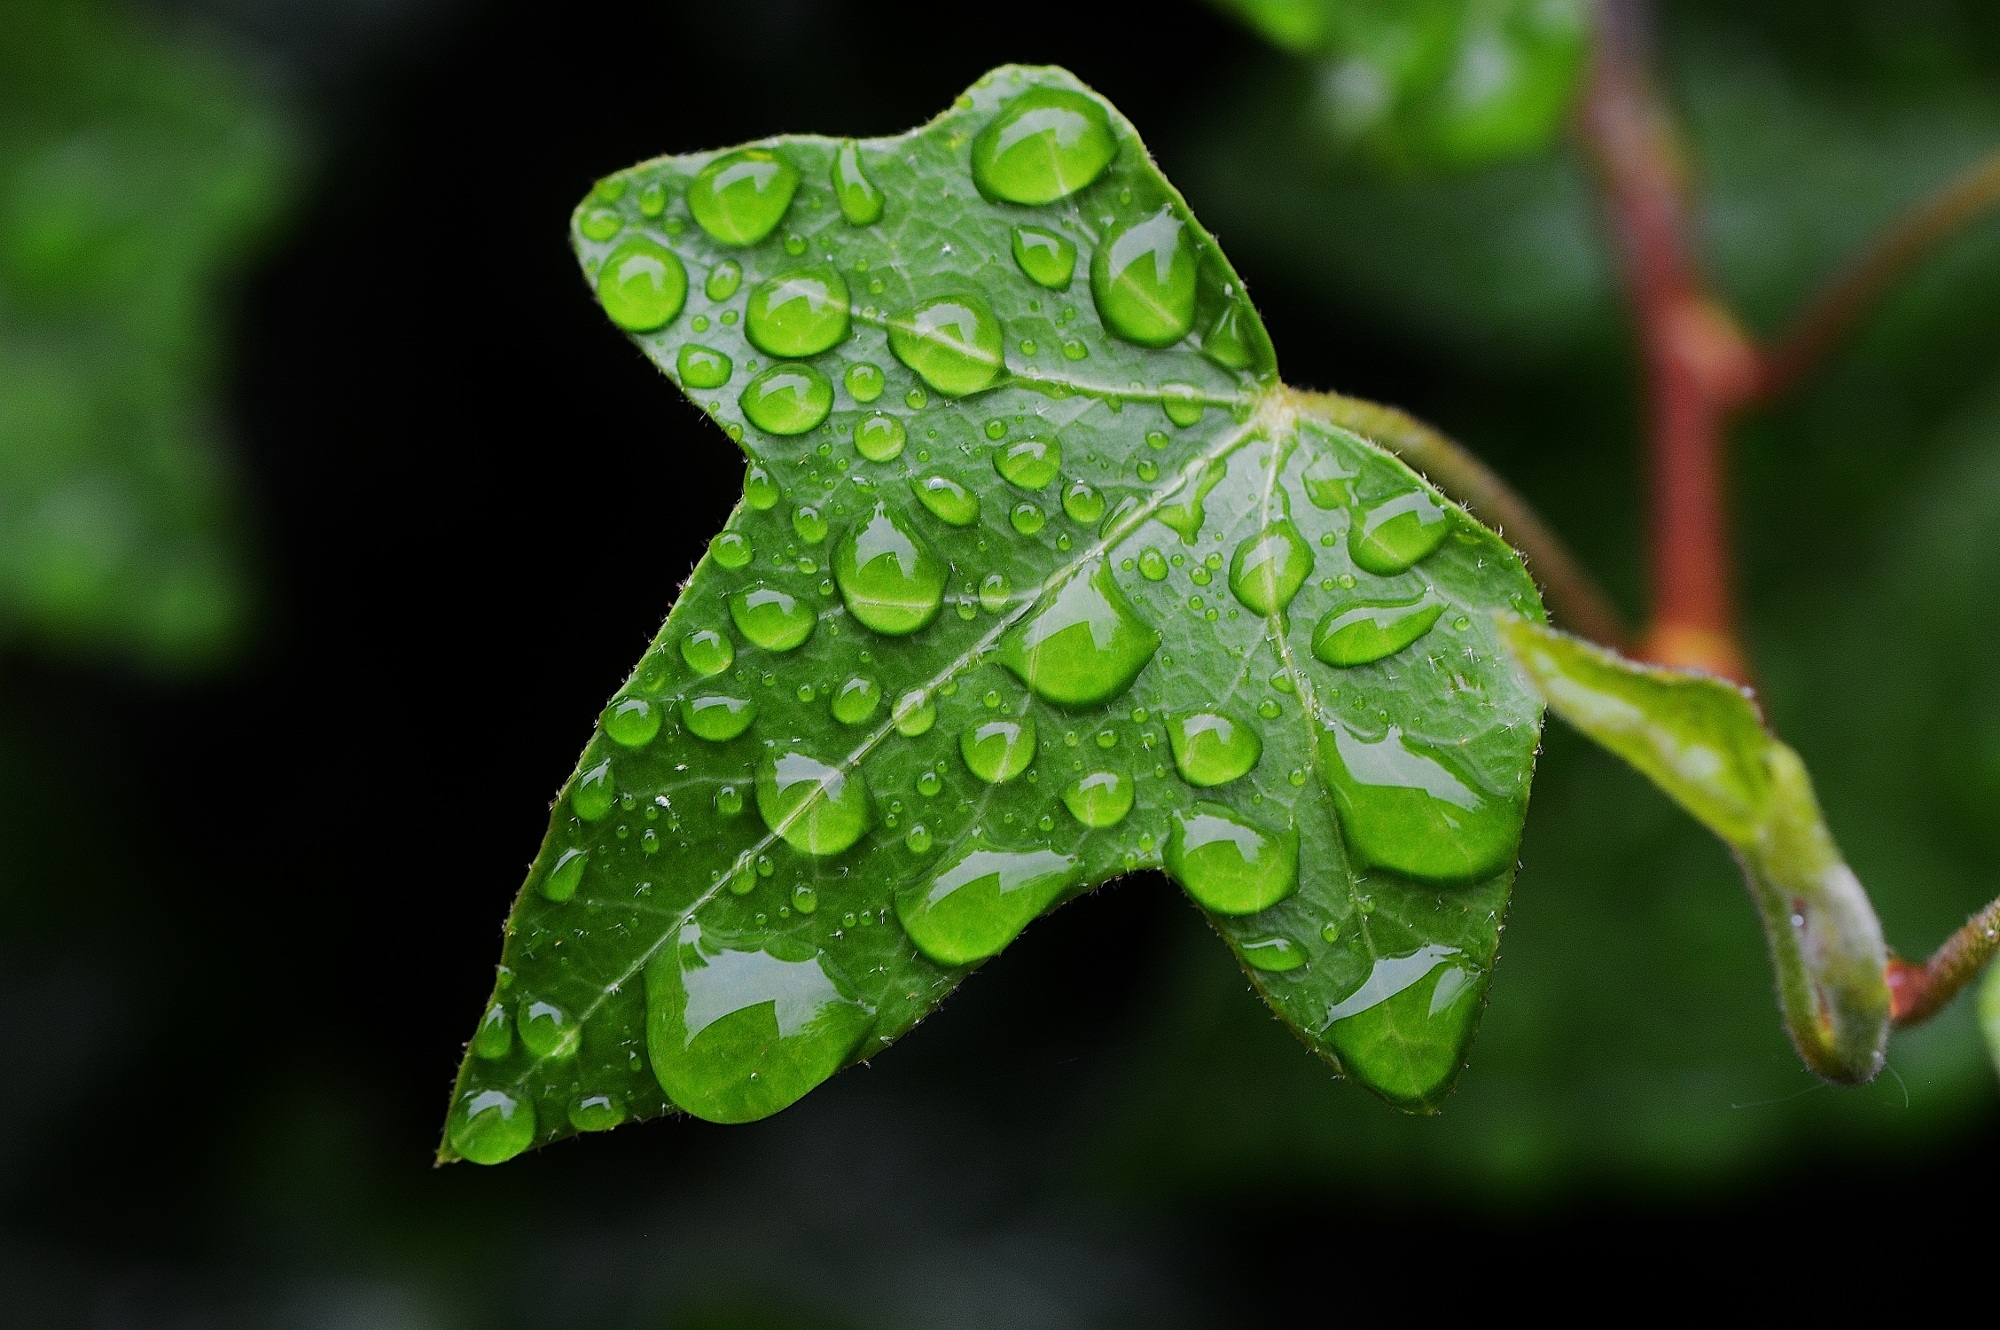
nature, branch, plant, rain, leaf, flower, green, ivy, botany, climber, flora, fauna, drip, close up, drop of water, macro photography, ivy leaf, plant stem